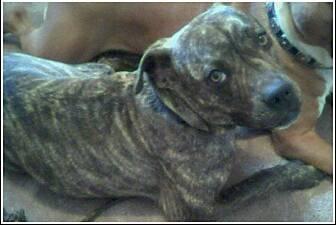
dog